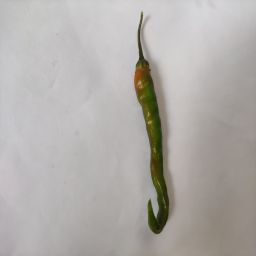
Crop: Chile Pepper
Quality: Ripe